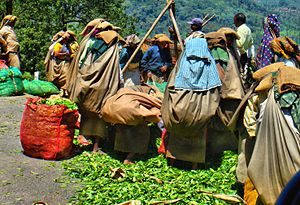
Te / Teproduktion
Arbejde i en teplantage. De plukkede teblade vejes.
Te er en aromatisk drik, der fremstilles ved at hælde varmt eller kogende vand over tebuskens blade. Efter vand er te den væske, der drikkes mest af i verden. Te findes i mange varianter med forskellig smag. Nogle typer te som darjeeling og kinesiske grønne teer har en let bitter smag, hvorimod andre har sødere nødde- eller blomsteragtig smag.